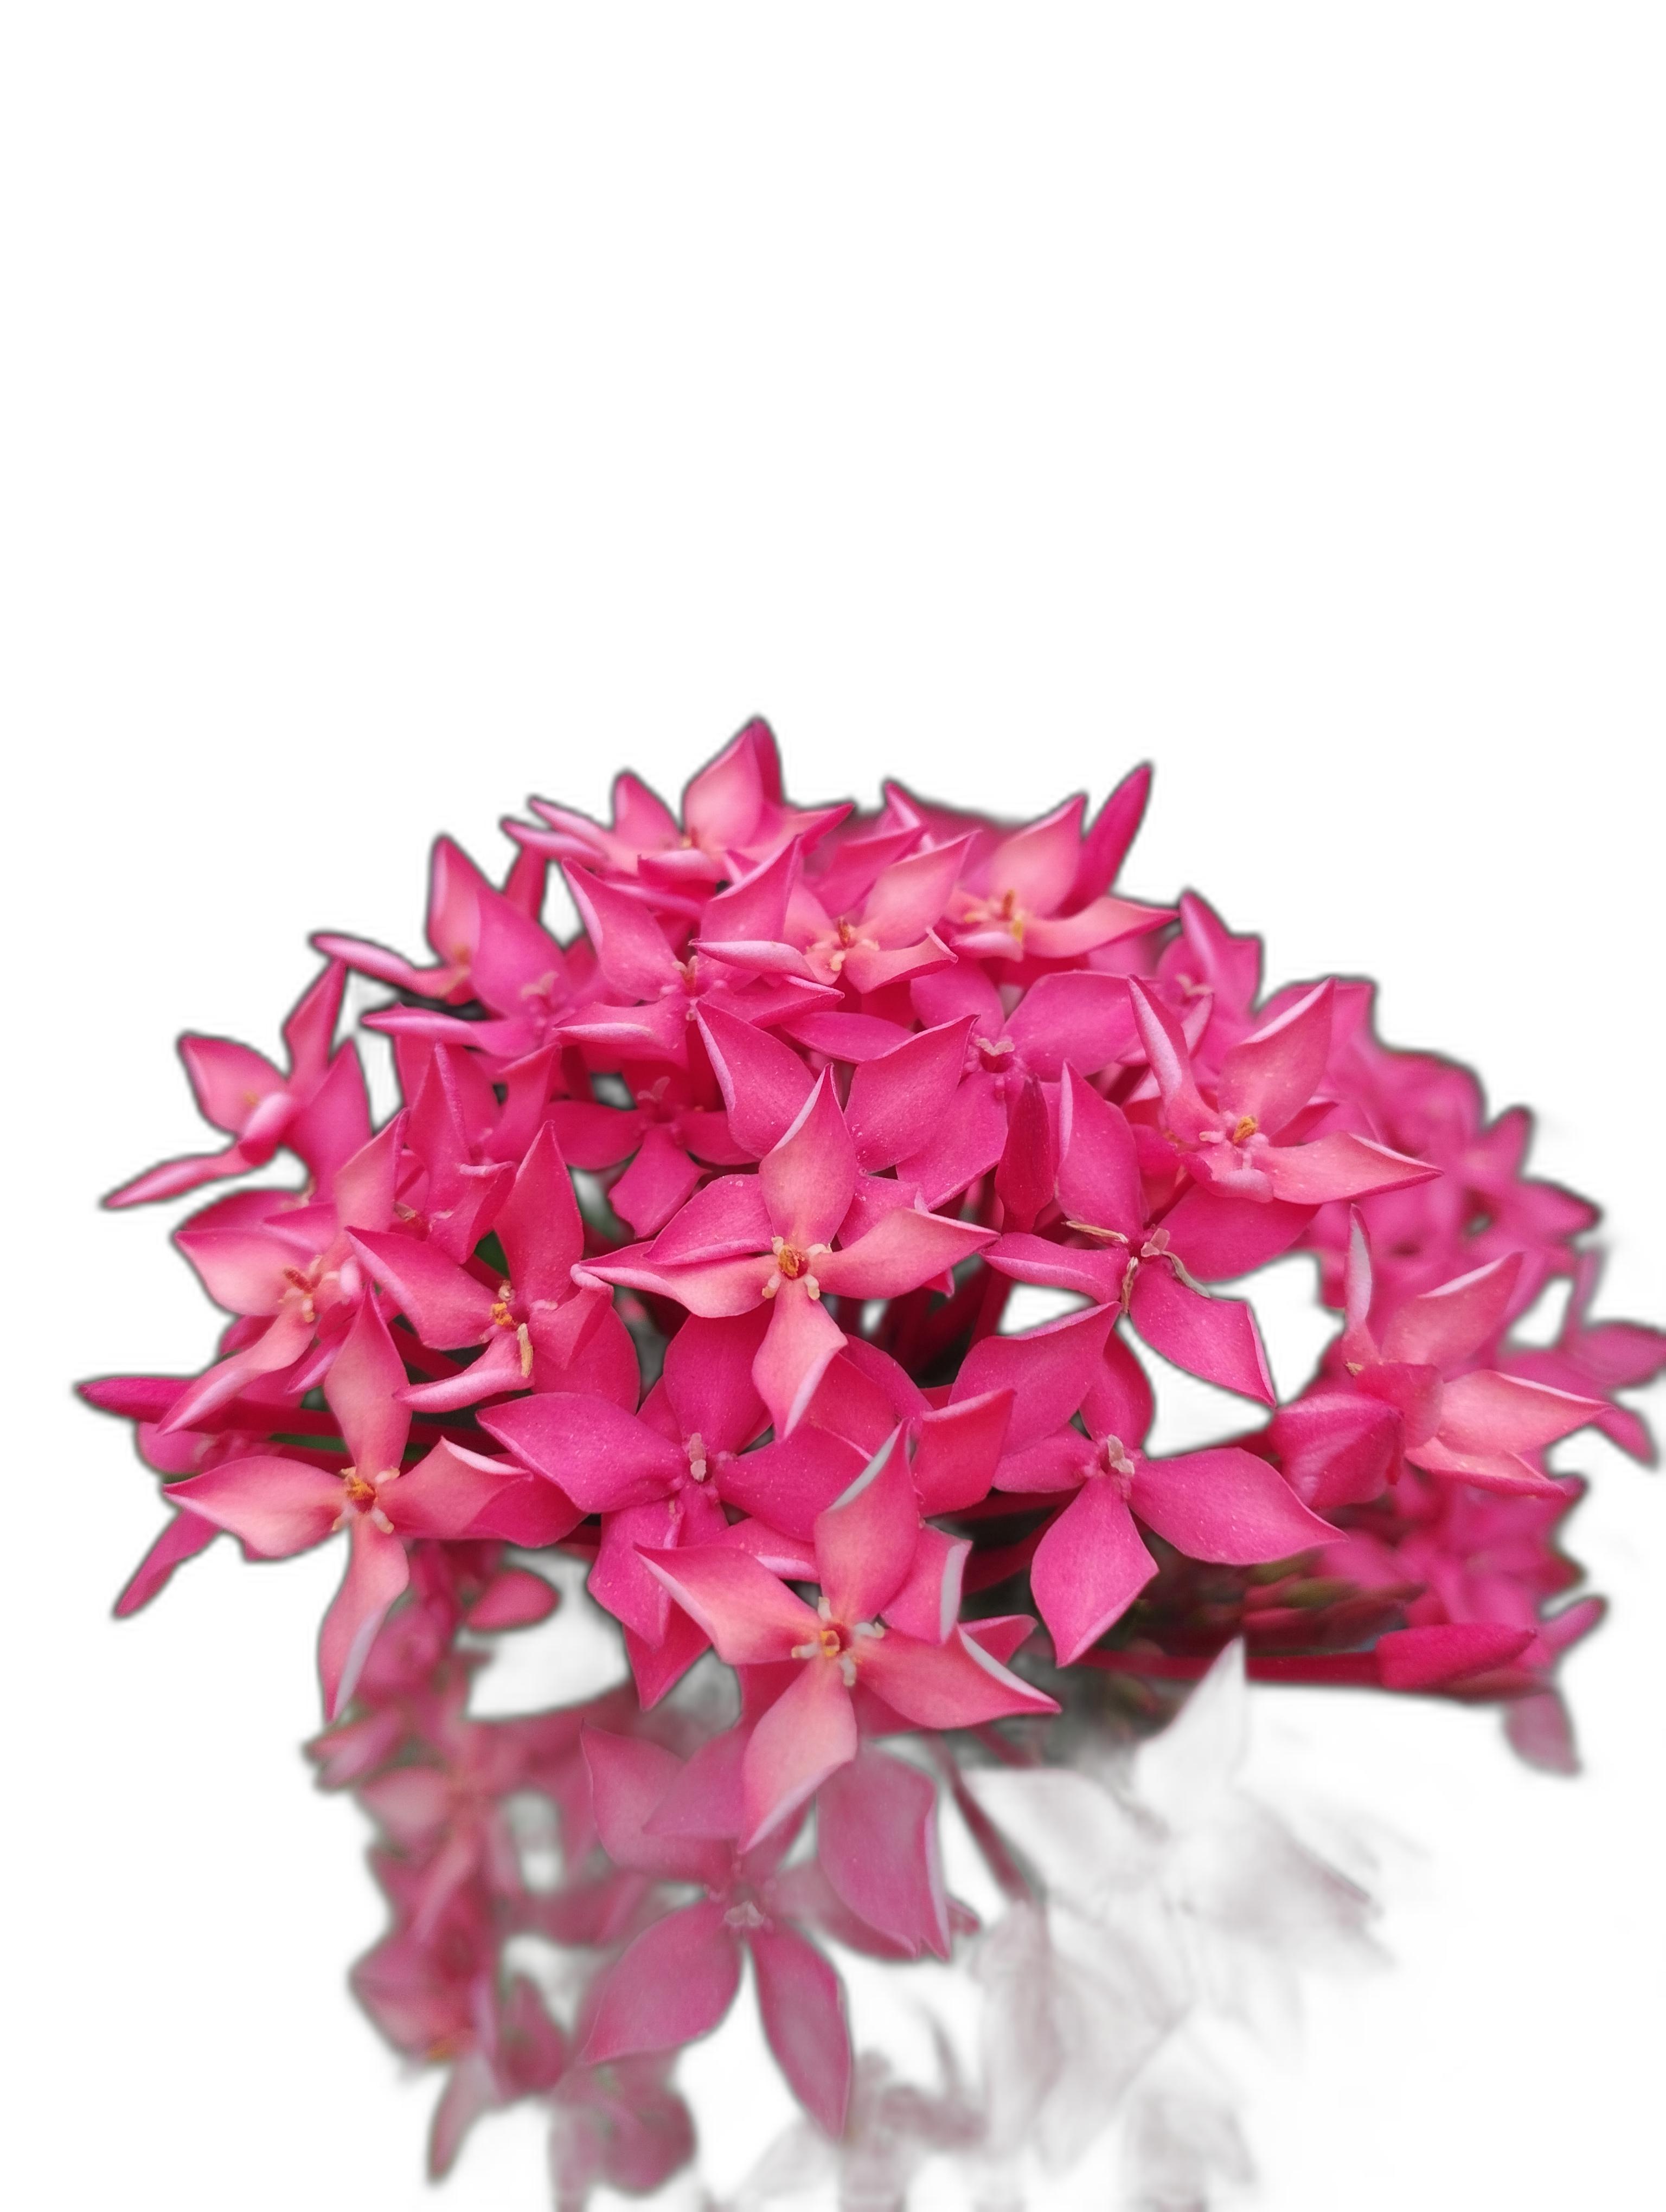
Label: Jungle geranium